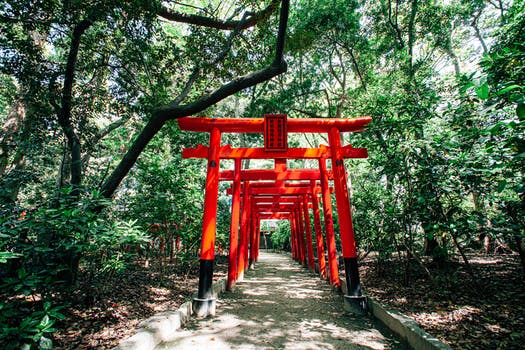
Label: No Watermark